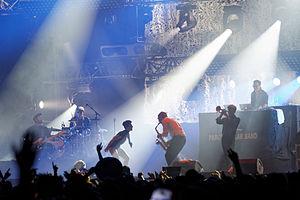
Parov Stelar, de son vrai nom Marcus Füreder, est un compositeur de musique électronique autrichien, né à Linz en 1974.